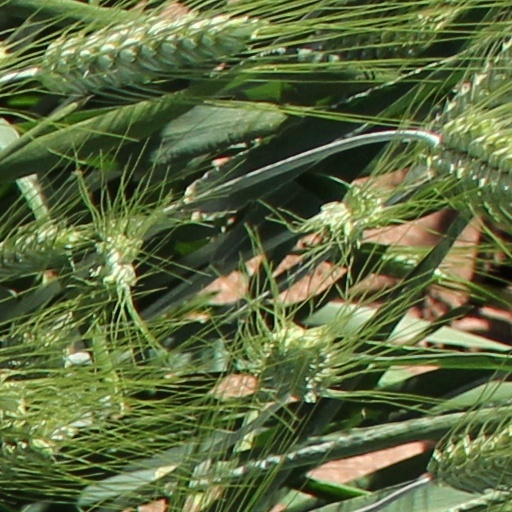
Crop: wheat